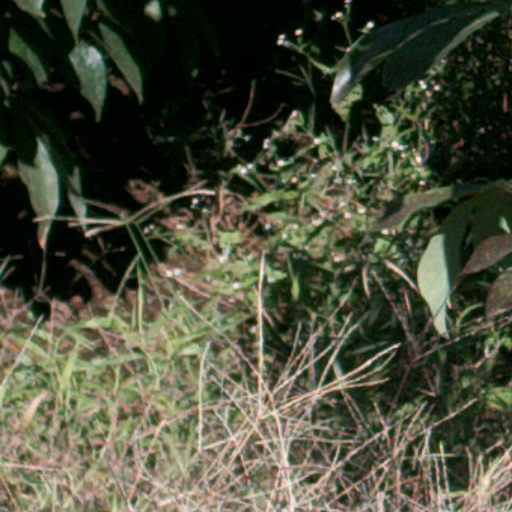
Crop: cassava